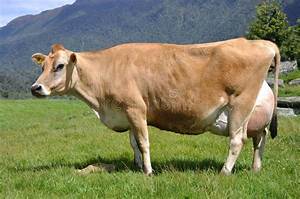
Label: cow